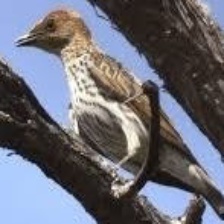
Species: VIOLET BACKED STARLING
Scientific name: CINNYRICINCLUS LEUCOGASTER